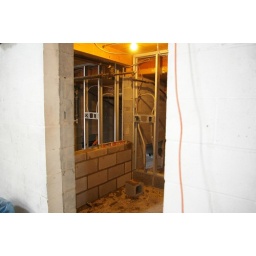
counter wall in box office